Pop Cutie! Street Fashion Simulation

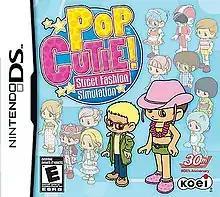
North American box art

Pop Cutie! Street Fashion Simulation, known in Japan as , is a fashion design and business management simulation video game developed and published by Koei for the Nintendo DS handheld video game console.